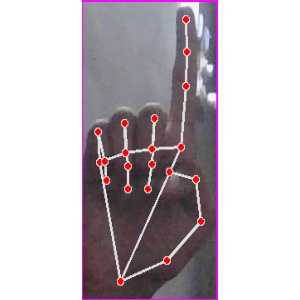
अक्षर: क